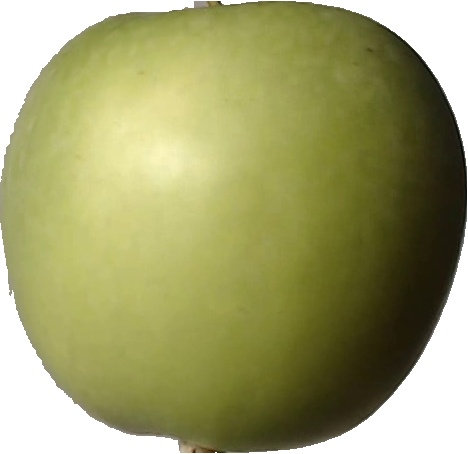
Label: apple_granny_smith_1